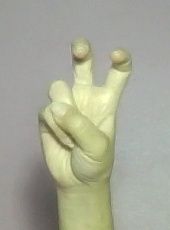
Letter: toot